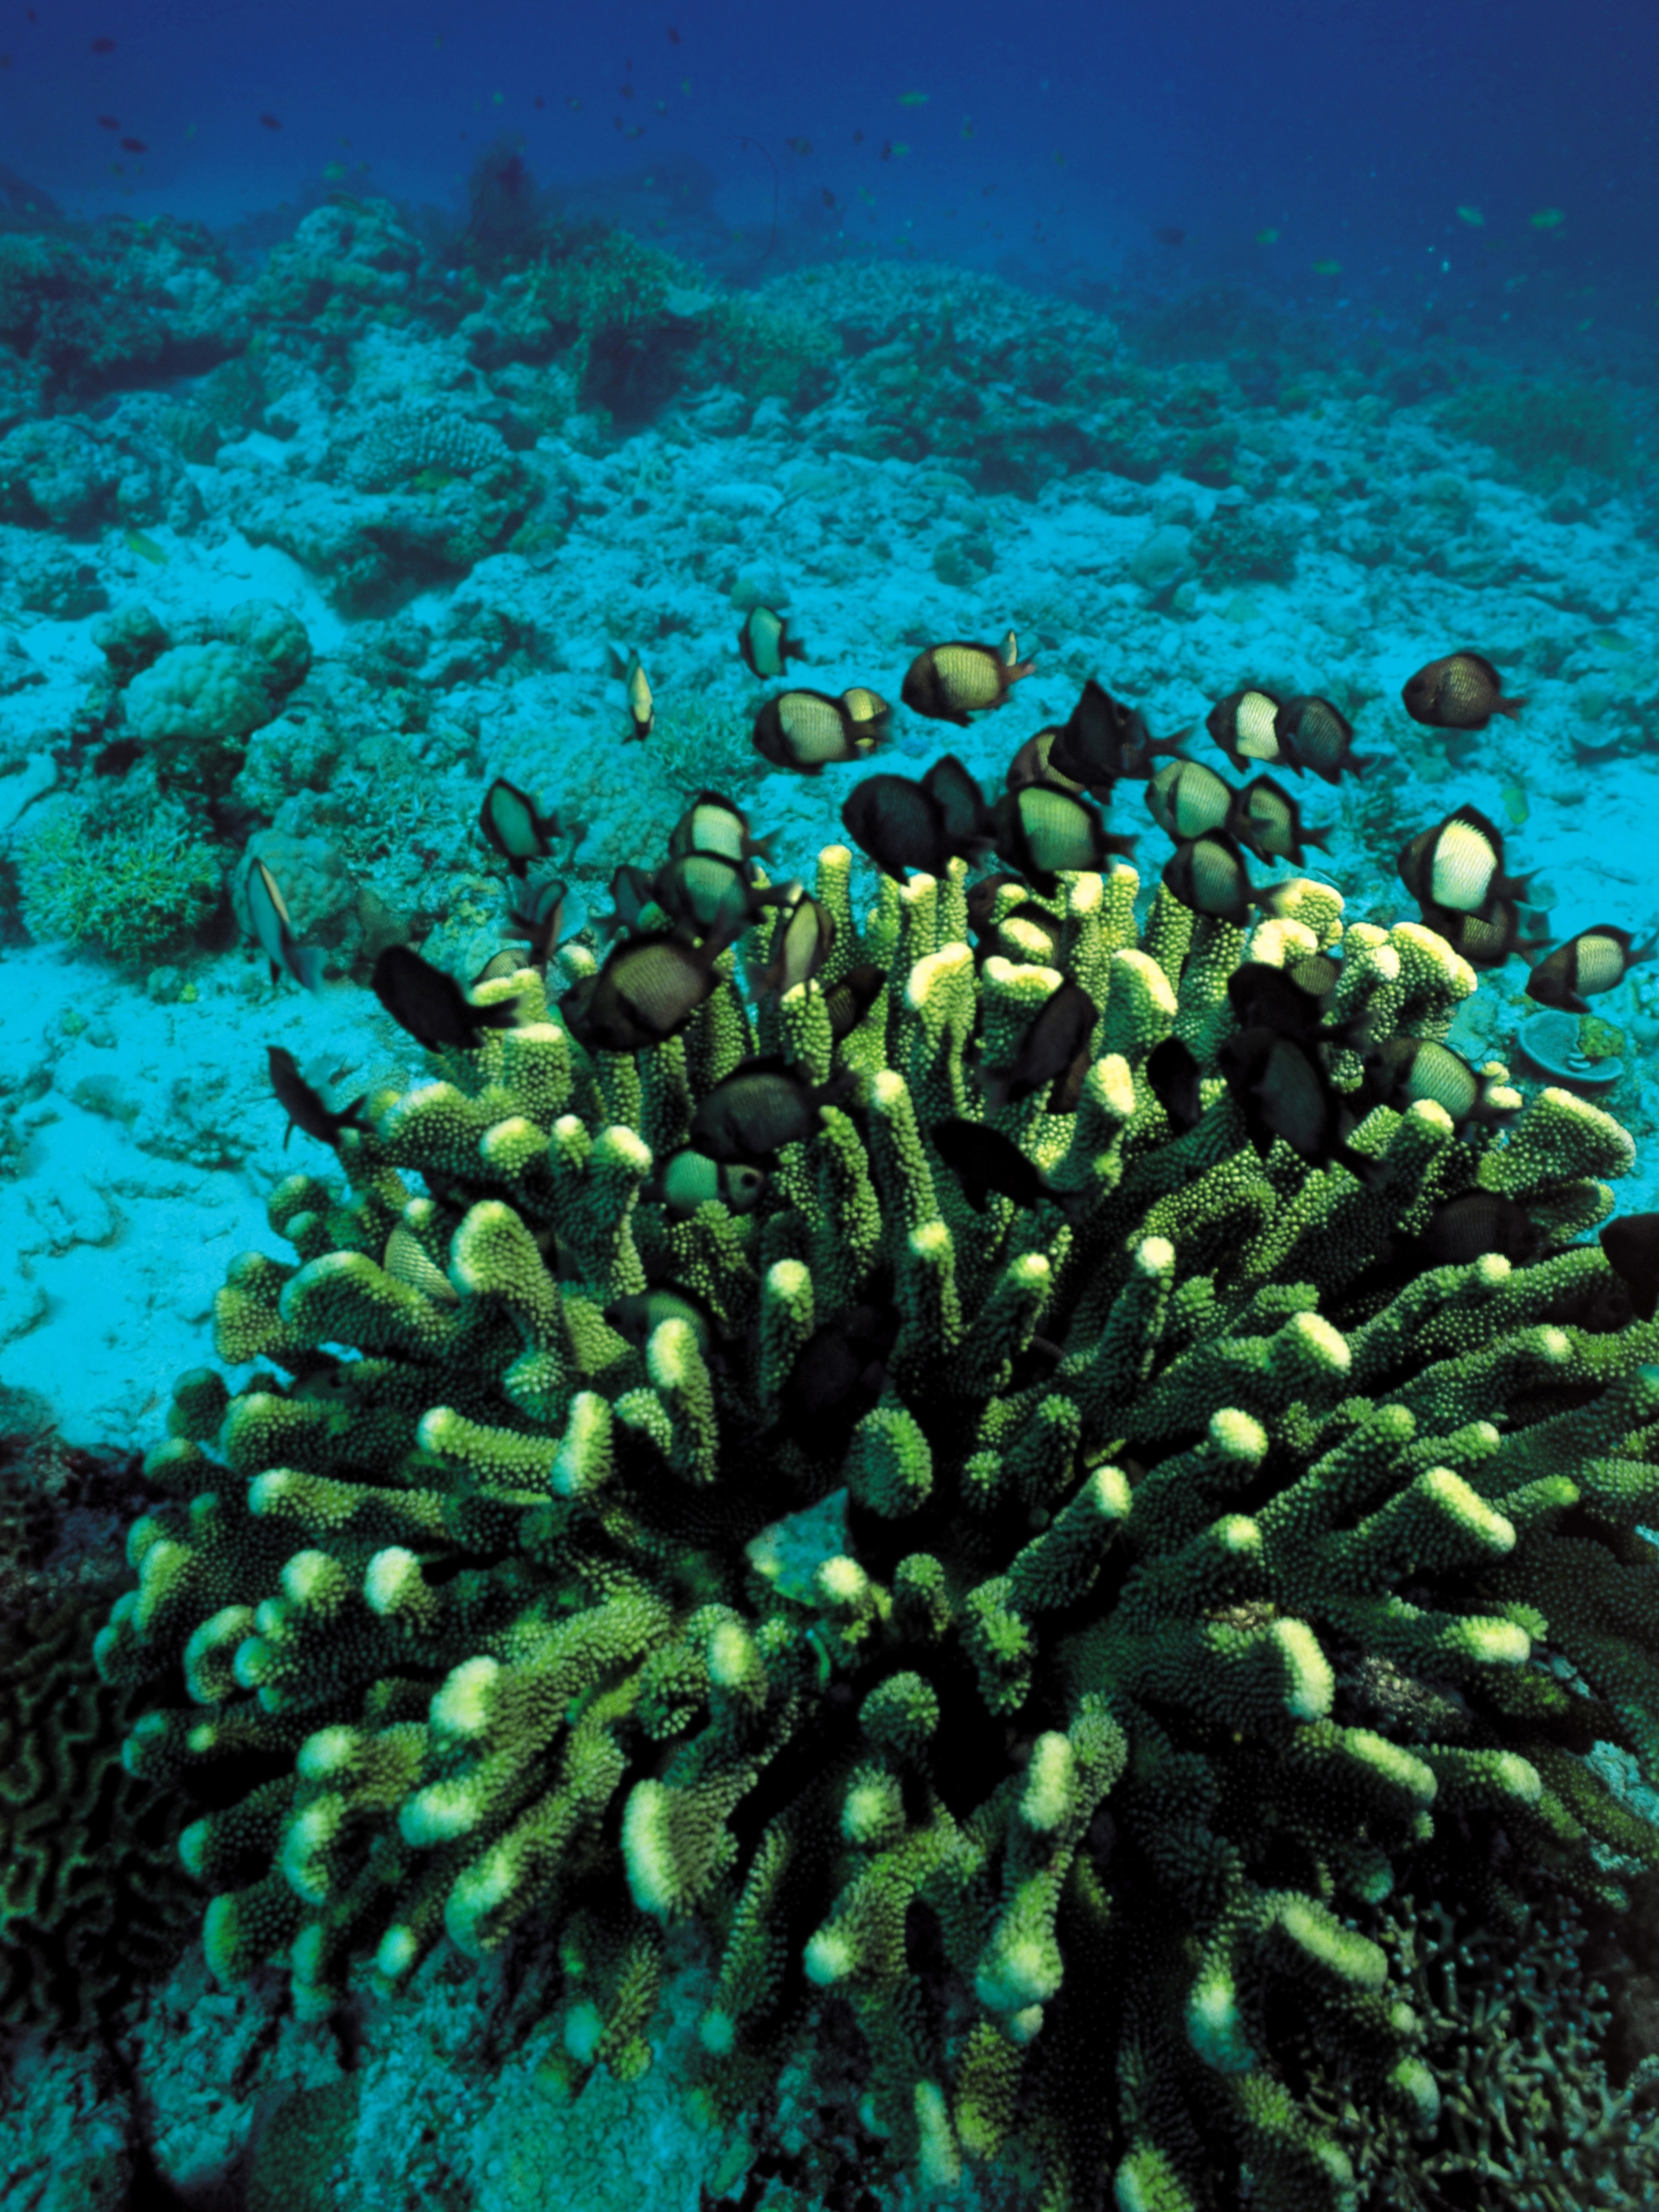
sea, diving, underwater, biology, fish, coral, coral reef, invertebrate, reef, habitat, scuba, natural environment, marine biology, coral reef fish, marine invertebrates, stony coral